Penryn railway station

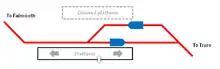
A diagram showing the right-hand running through the loop line (top of diagram is south west).

Signals are controlled from the signal box at Truro. Axle counters allow one train to be in the section between Penwithers Junction and Penryn, and another between Penryn and Falmouth Docks. The Up and Down Branch line (the platform line) is signalled for trains in either direction; the Down Loop is only signalled for trains towards Falmouth.